Wet nurse

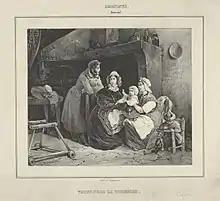
"Visite Chez la Nourrice" ("Visit to the Wet nurse") by Victor Adam

Wet-nursing was reported in France in the time of Louis XIV, the mid-17th century. By the 18th century, approximately 90% of infants were wet-nursed, mostly sent away to live with their wet nurses. In Paris, only 1,000 of the 21,000 babies born in 1780 were nursed by their own mothers. The high demand for wet nurses coincided with the low wages and high rent prices of this era, which forced many women to have to work soon after childbirth. This meant that many mothers had to send their infants away to be breastfed and cared for by wet nurses even poorer than themselves. With the high demand for wet nurses, the price to hire one increased as the standard of care decreased. This led to many infant deaths. In response, rather than nursing their own children, upper-class women turned to hiring wet nurses to come live with them instead. In entering into their employer's home to care for their charges, these wet nurses had to leave their own infants to be nursed and cared for by women far worse off than themselves, and who likely lived at a relatively far distance away.